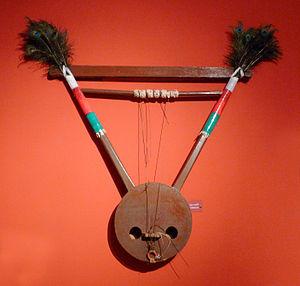
Musée Bait Al Baranda à Mascate (Oman). Tamboura.
La musique omanie est située à un carrefour culturel entre l'Arabie, l'Afrique de l'Est, la Perse, le Balouchistan et le Portugal... Ce petit pays désertique et montagneux, aux longues côtes, abrite une riche variété de musique ; 130 styles ont été répertoriés. La rythmique y joue un rôle prépondérant avec des mesures allant jusqu'à 108 battements. La musique jouit en Oman d'une popularité sans égale et toute la population y participe activement. On y retrouve par ailleurs des caractéristiques similaires à celles de la musique yéménite.